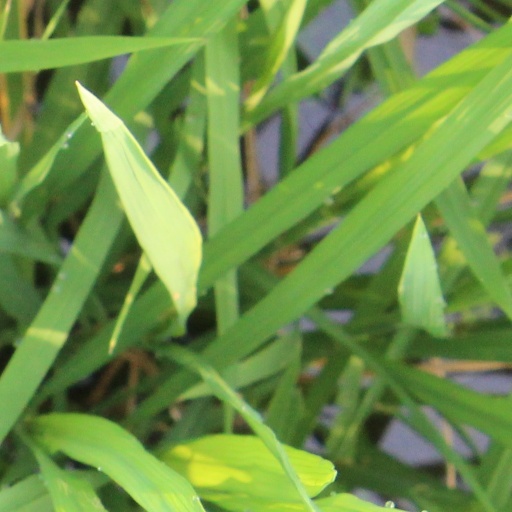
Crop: rice